Driver Ed (Veronica Mars)

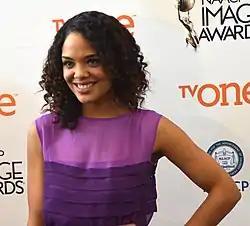
"Driver Ed" features the first appearance of Jackie Cook (Tessa Thompson), a series regular for the show's second season.

The episode features a special guest-starring appearance by Kevin Smith, who plays the store clerk Duane Anders in the episode. Smith rose to fame for his 1994 black-and-white comedy film "Clerks", which he wrote, directed, and starred in as Silent Bob. Other one-episode guest stars in the episode are Ari Graynor and Miko Hughes.